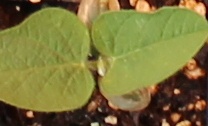
Label: Soybean